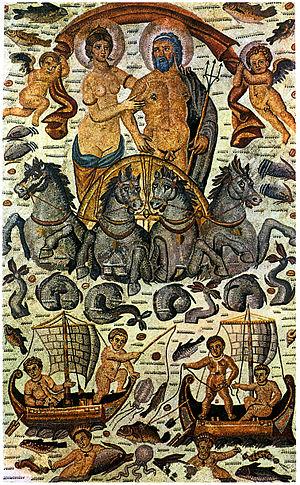
Neptune et Amphitrite, dieu et déesse de la mer.